George Wayne Anderson (politician)

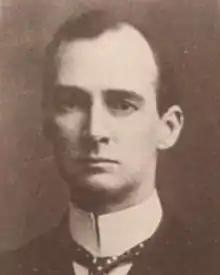
Anderson

George Wayne Anderson Sr. (July 10, 1863 – December 30, 1922) was a lawyer in Richmond, Virginia who served as a state legislator. In 1899 he was elected to the Virginia House of Delegates and in 1901 to the Virginia Senate. He served as city attorney for Richmond.